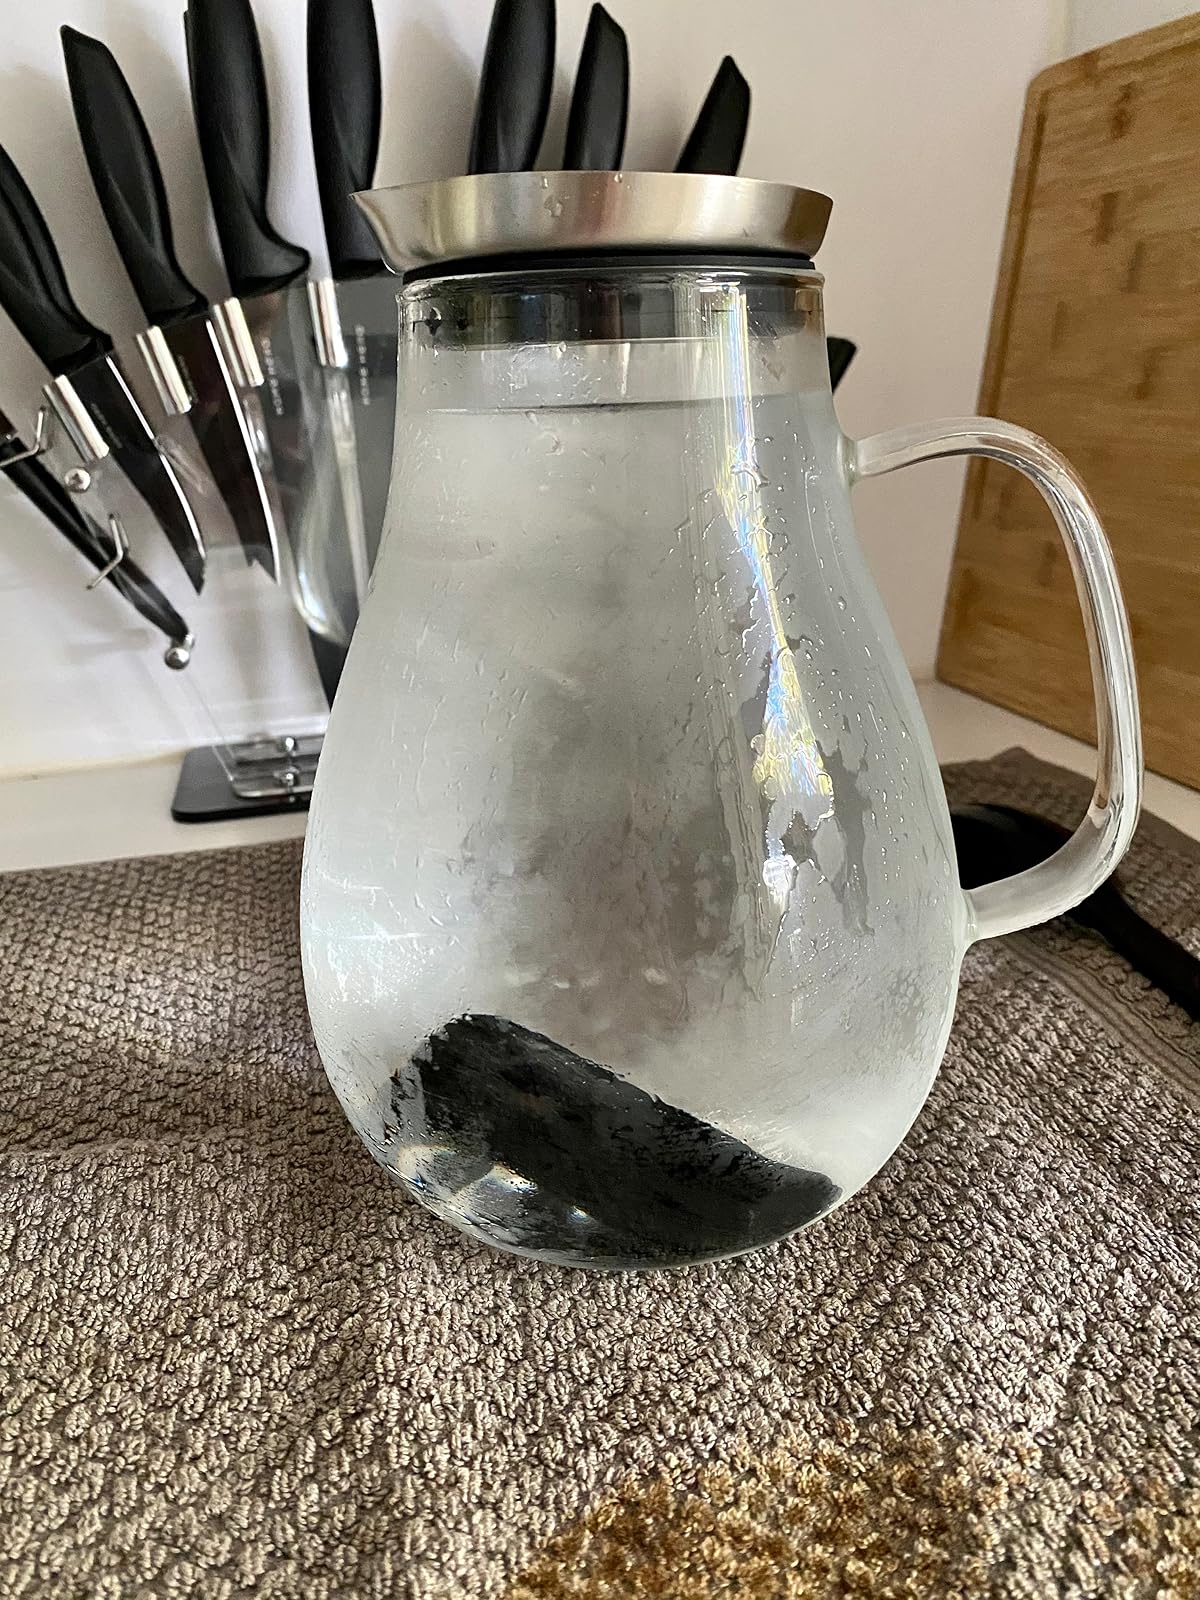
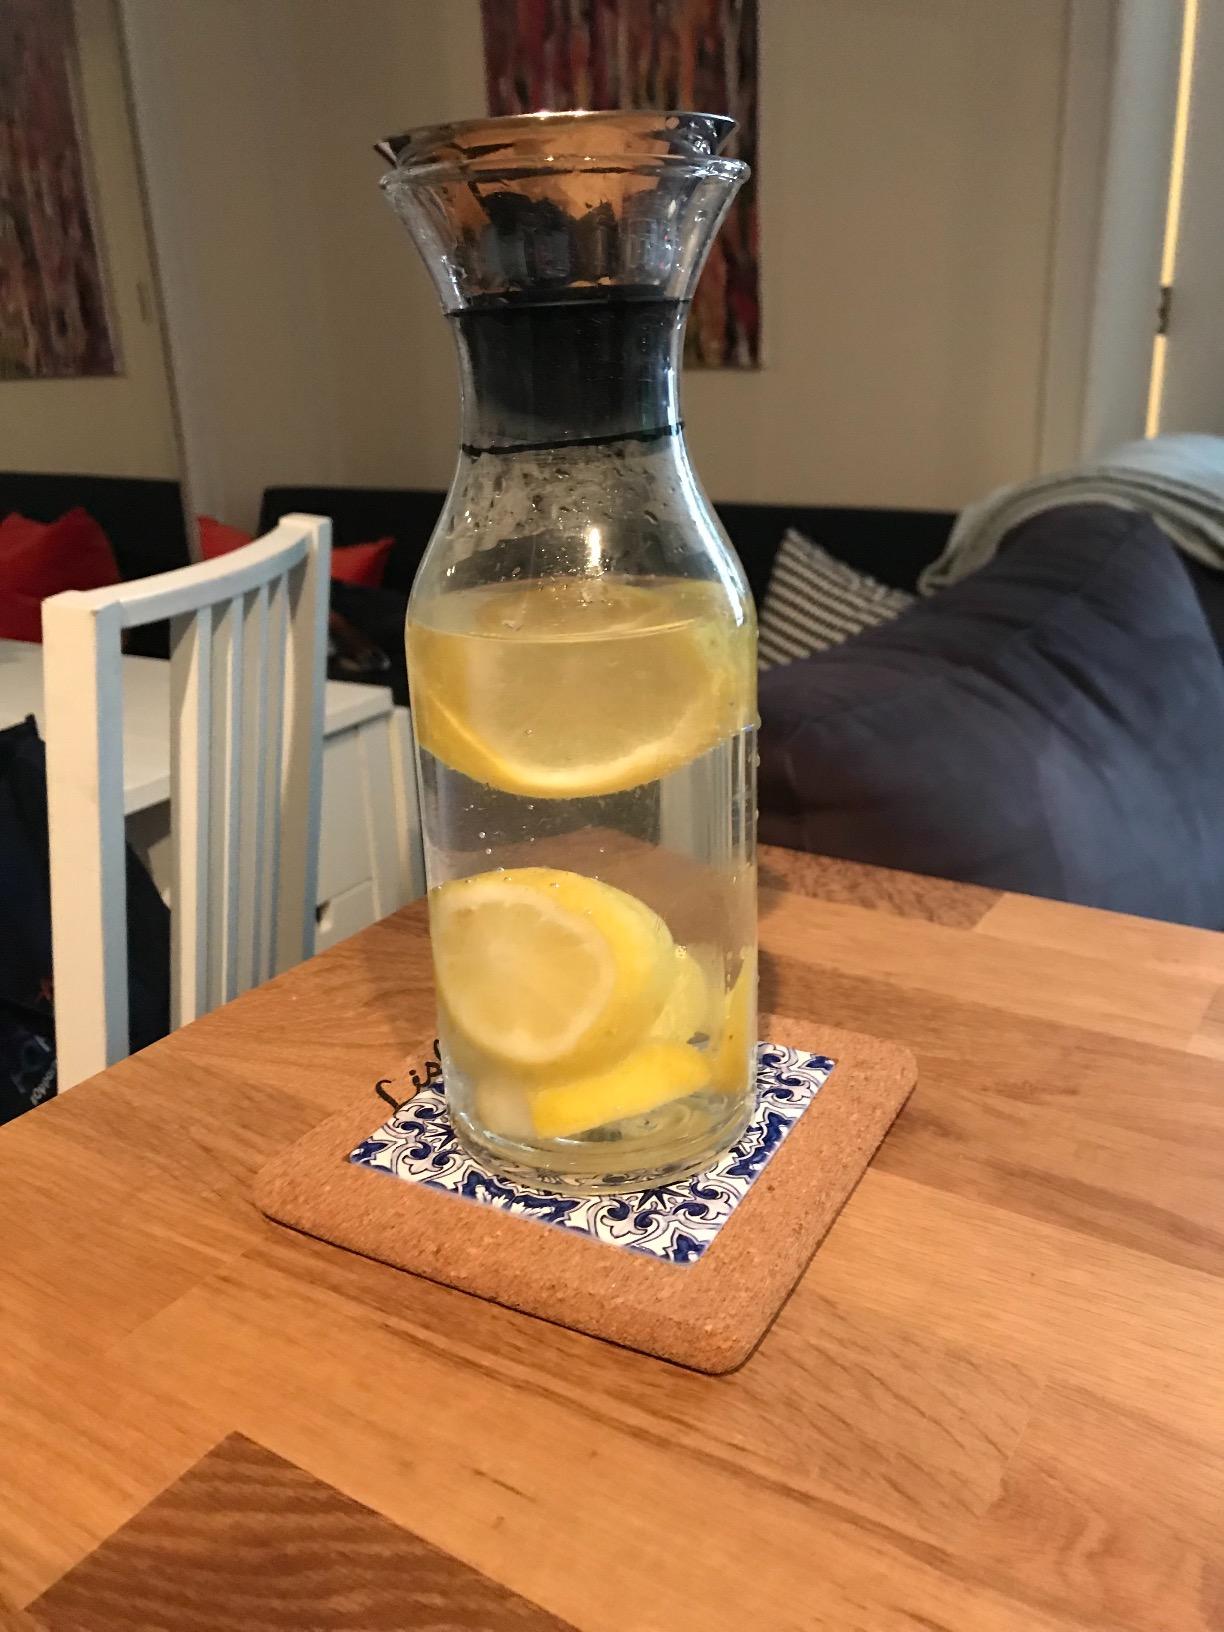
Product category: items_tea
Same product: no